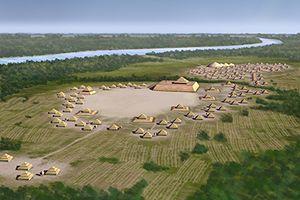
Spiro Mounds est l'un des sites archéologiques précolombiens les plus importants des États-Unis. Situé près de la ville de Spiro dans le comté de Le Flore, il mesure 60,7 hectares et est protégé par l'Oklahoma Historical Society et ouvert au public. Il est classé au Registre national des lieux historiques.